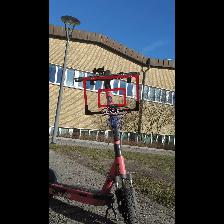
Label: NonHuman